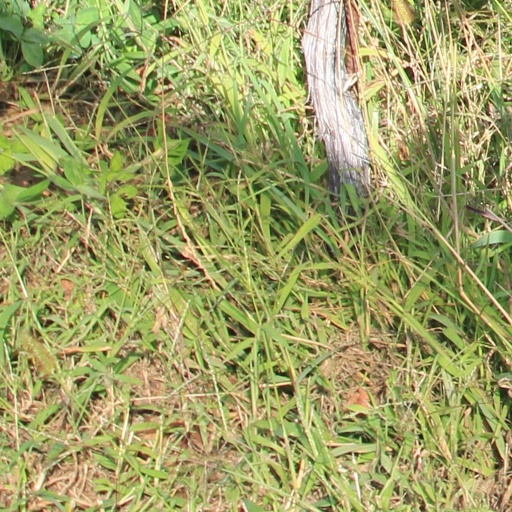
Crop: grape